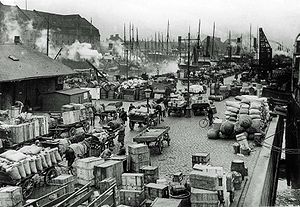
Copenhagen Admiral Hotel
Kajen foran bygningen, som i dag rummer Copenhagen Admiral Hotel, var en travl handelsplads.
Copenhagen Admiral Hotel er et hotel beliggende ved Københavns havnefront nær Kvæsthusbroen.